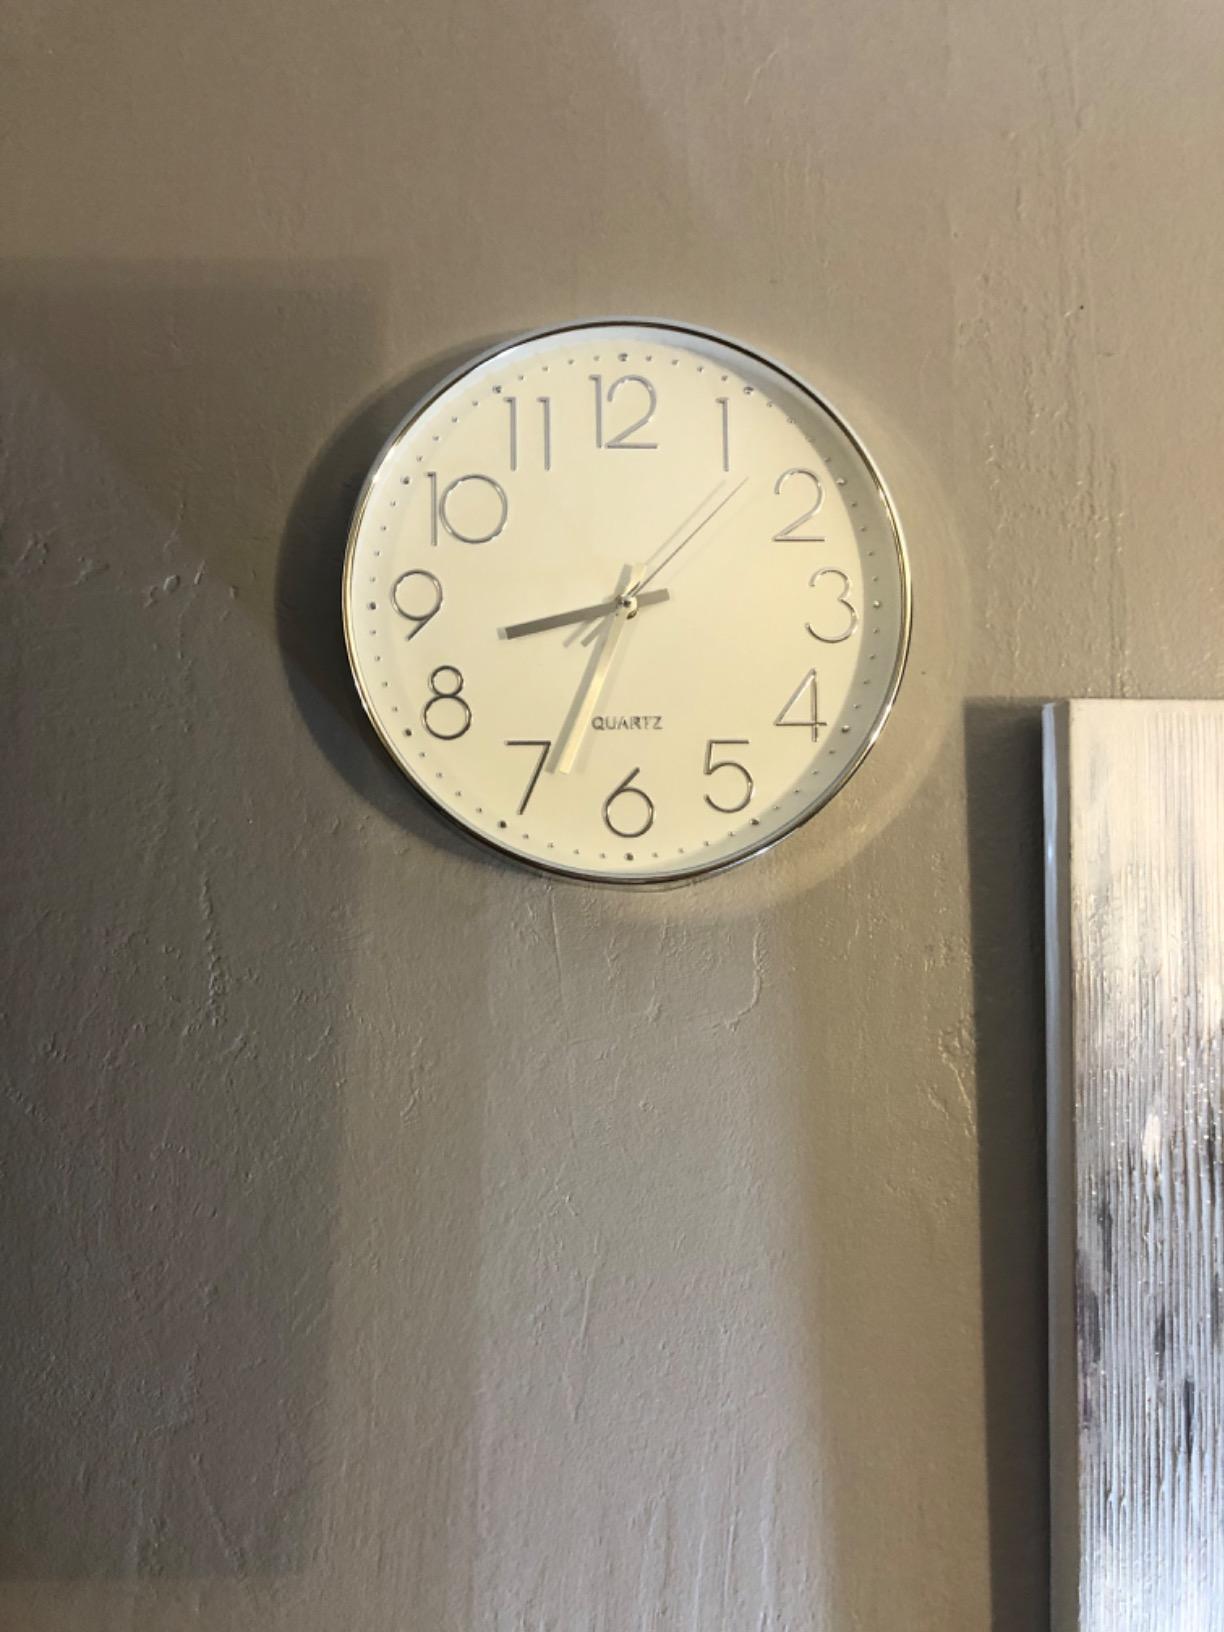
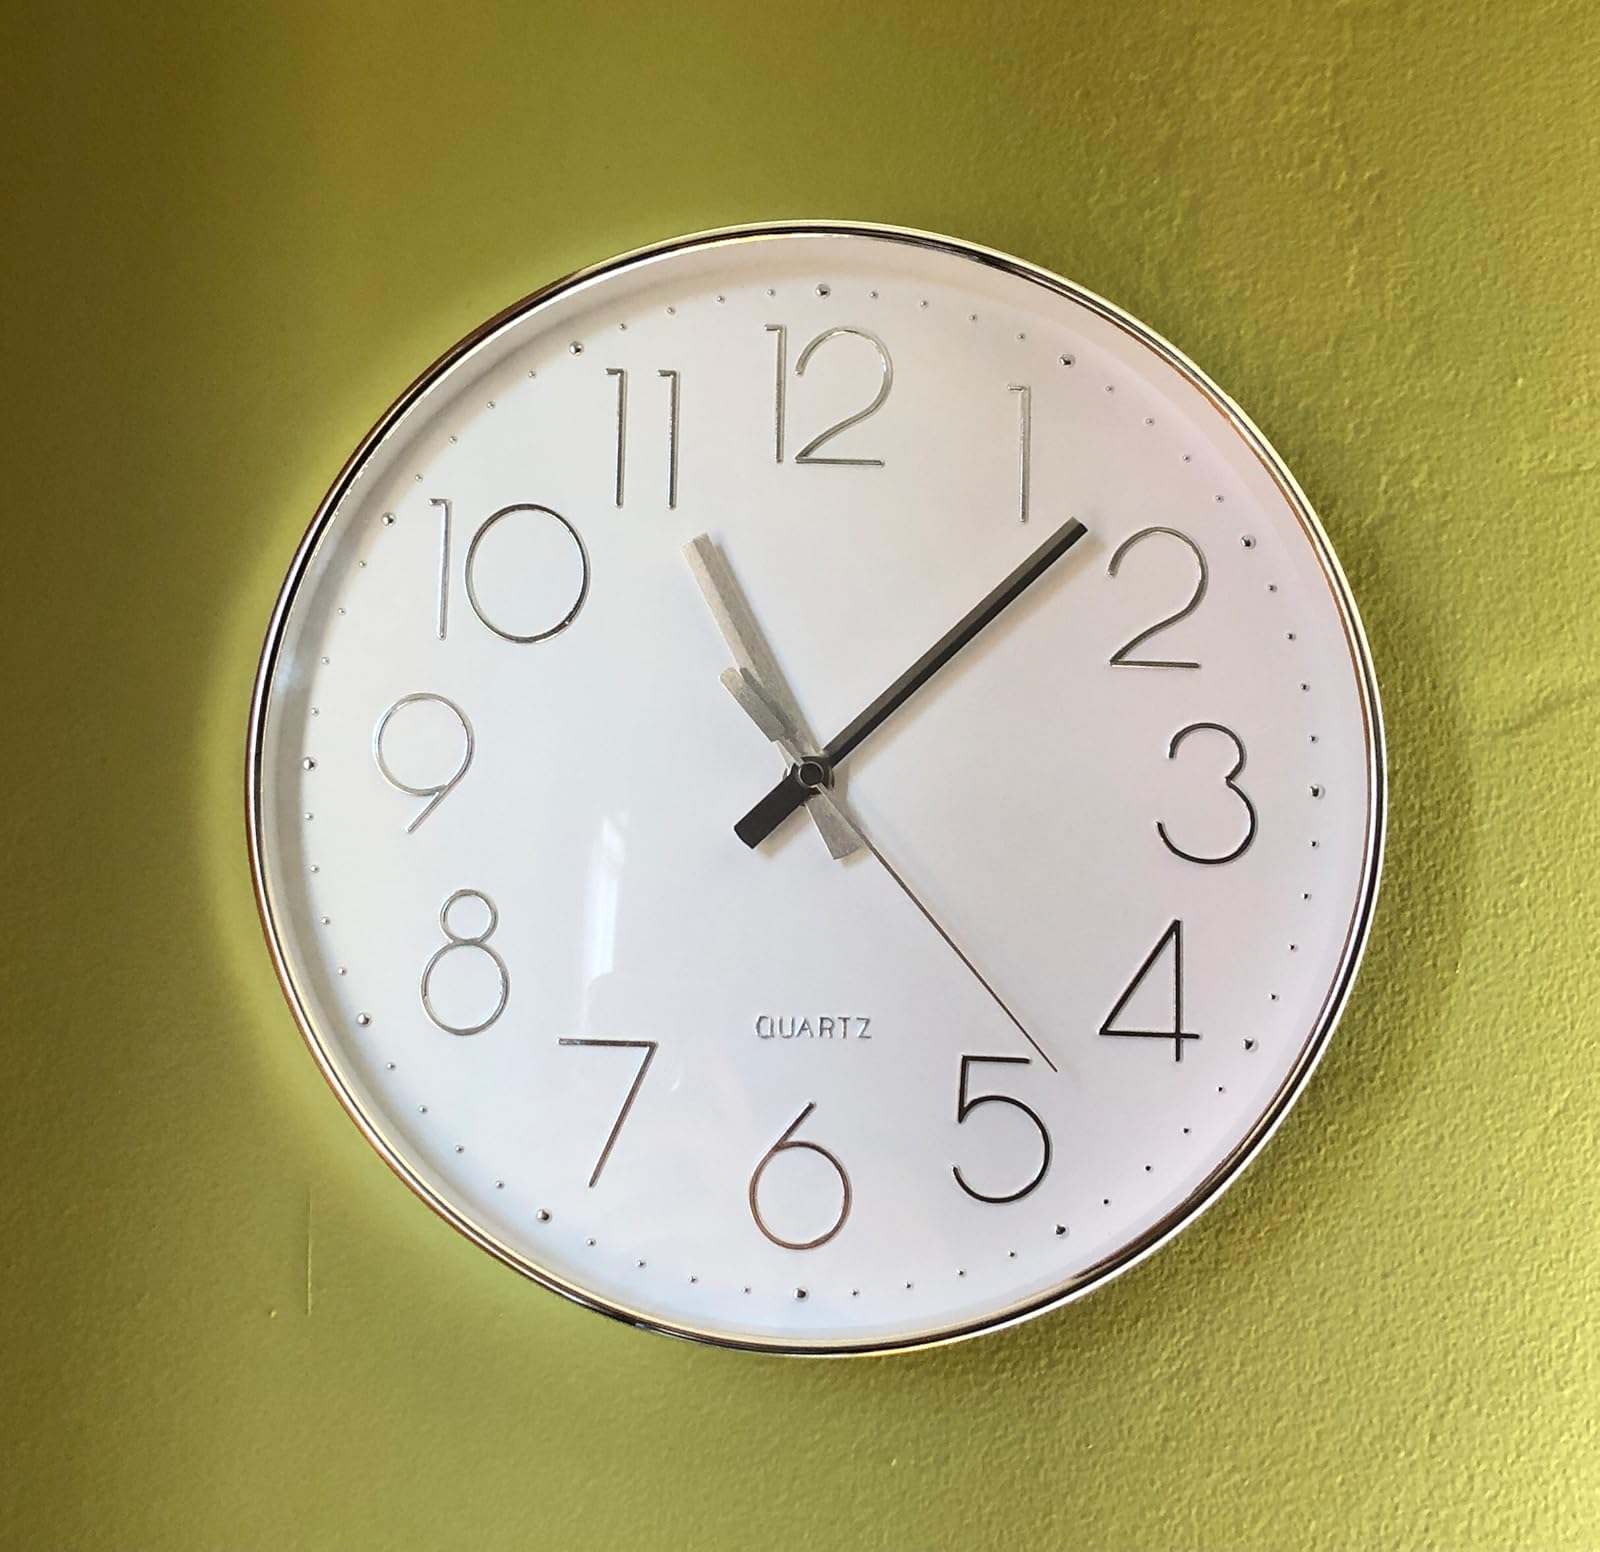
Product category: clock
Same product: yes